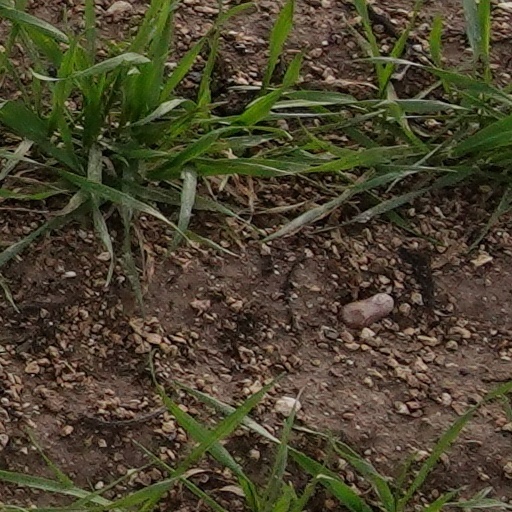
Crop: wheat